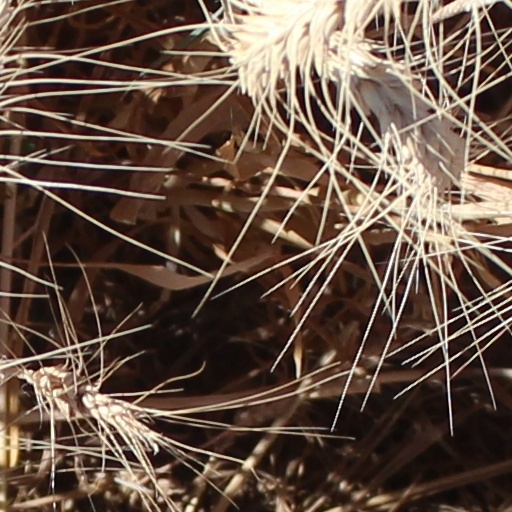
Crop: wheat